SMS Goeben

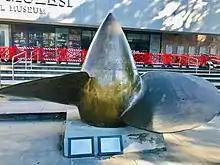
s propeller at the Istanbul Naval Museum

Trummler detached and to return home in February 1913. Beginning in April 1913, visited many Mediterranean ports including Venice, Pola, and Naples, while Trummler sent to the Albanian coast during the Siege of Scutari. The European powers had decided at the London Conference that Scutari would be awarded to the newly created Principality of Albania, but Montenegro and Serbia both claimed it for themselves and had laid siege to the city. An international fleet was assembled there to pressure Montenegro and Serbia to abandon the siege. joined the fleet off Scutari on 6 August, by which time the Mediterranean Division had been reinforced in the meantime by the cruisers and . Following this trip, returned to Pola and remained there from 21 August to 16 October for maintenance. Soon thereafter, the First Balkan War came to an end on 3 December.